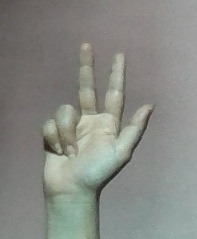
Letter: al